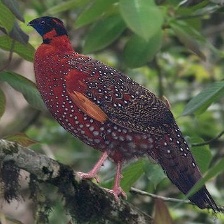
Species: SATYR TRAGOPAN
Scientific name: TRAGOPAN SATYRA